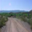
Label: road